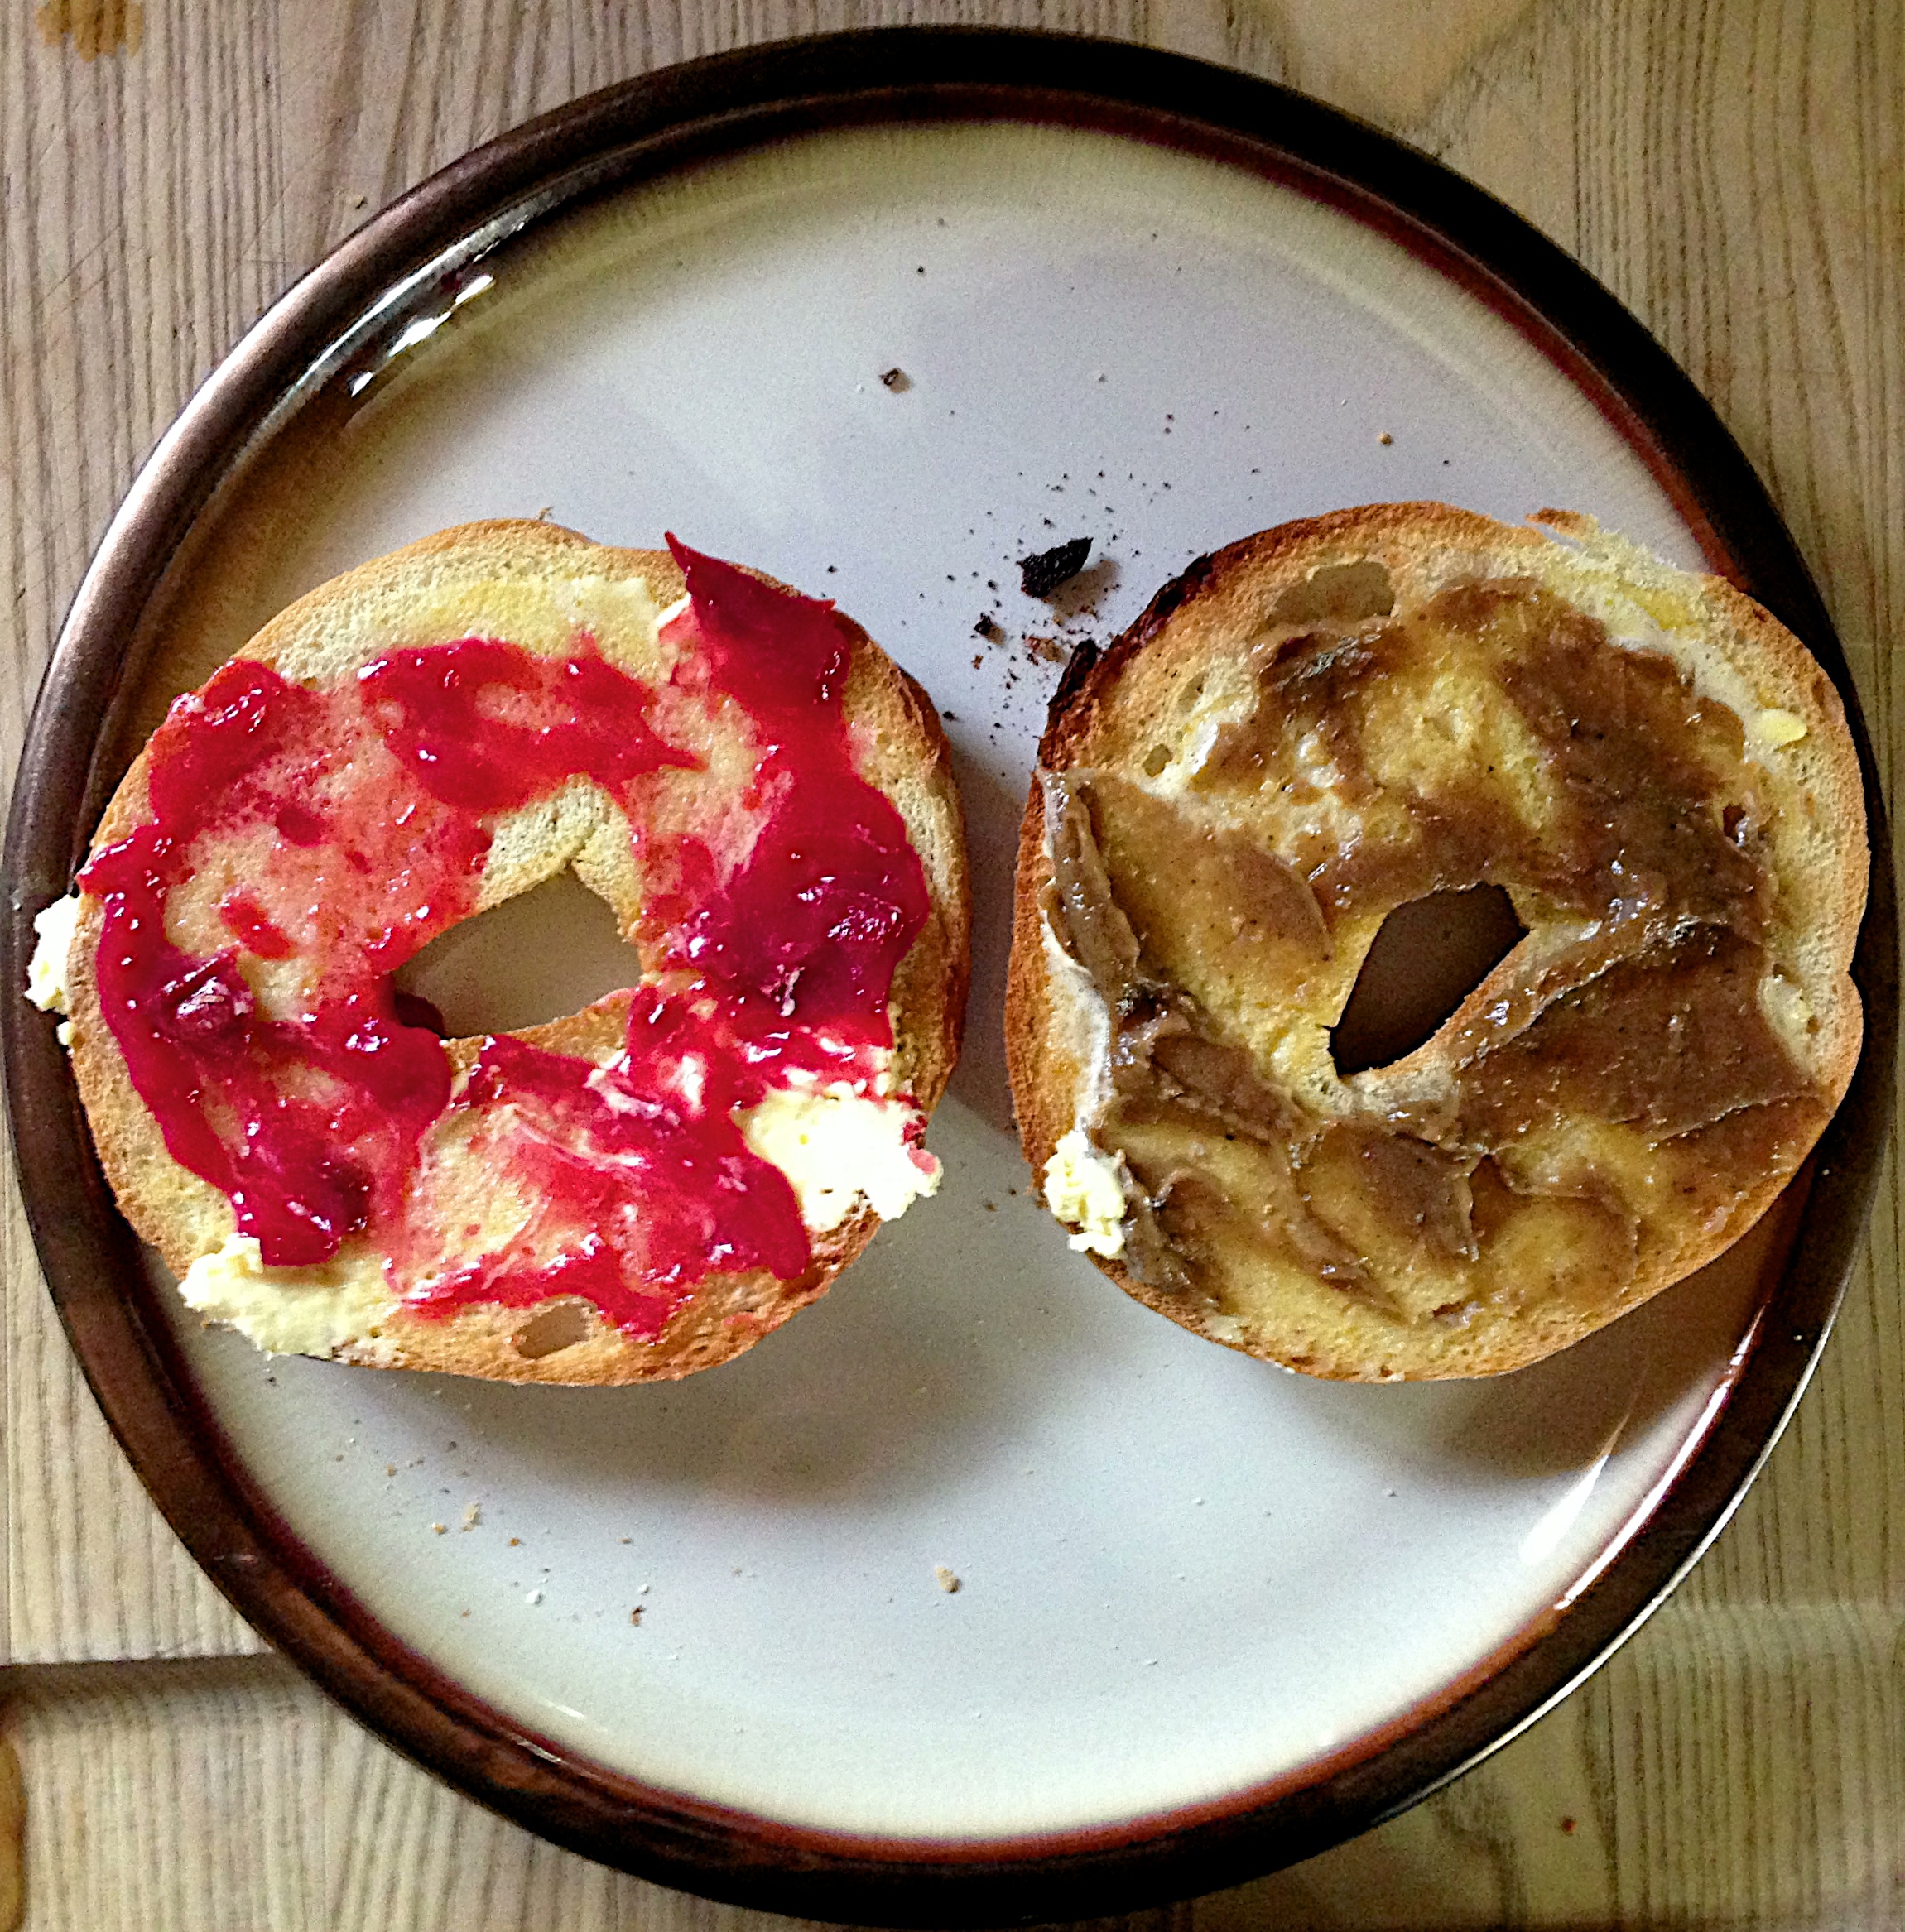
plant, fruit, dish, meal, food, produce, breakfast, baking, dessert, cuisine, baked goods, flowering plant, danish pastry, land plant